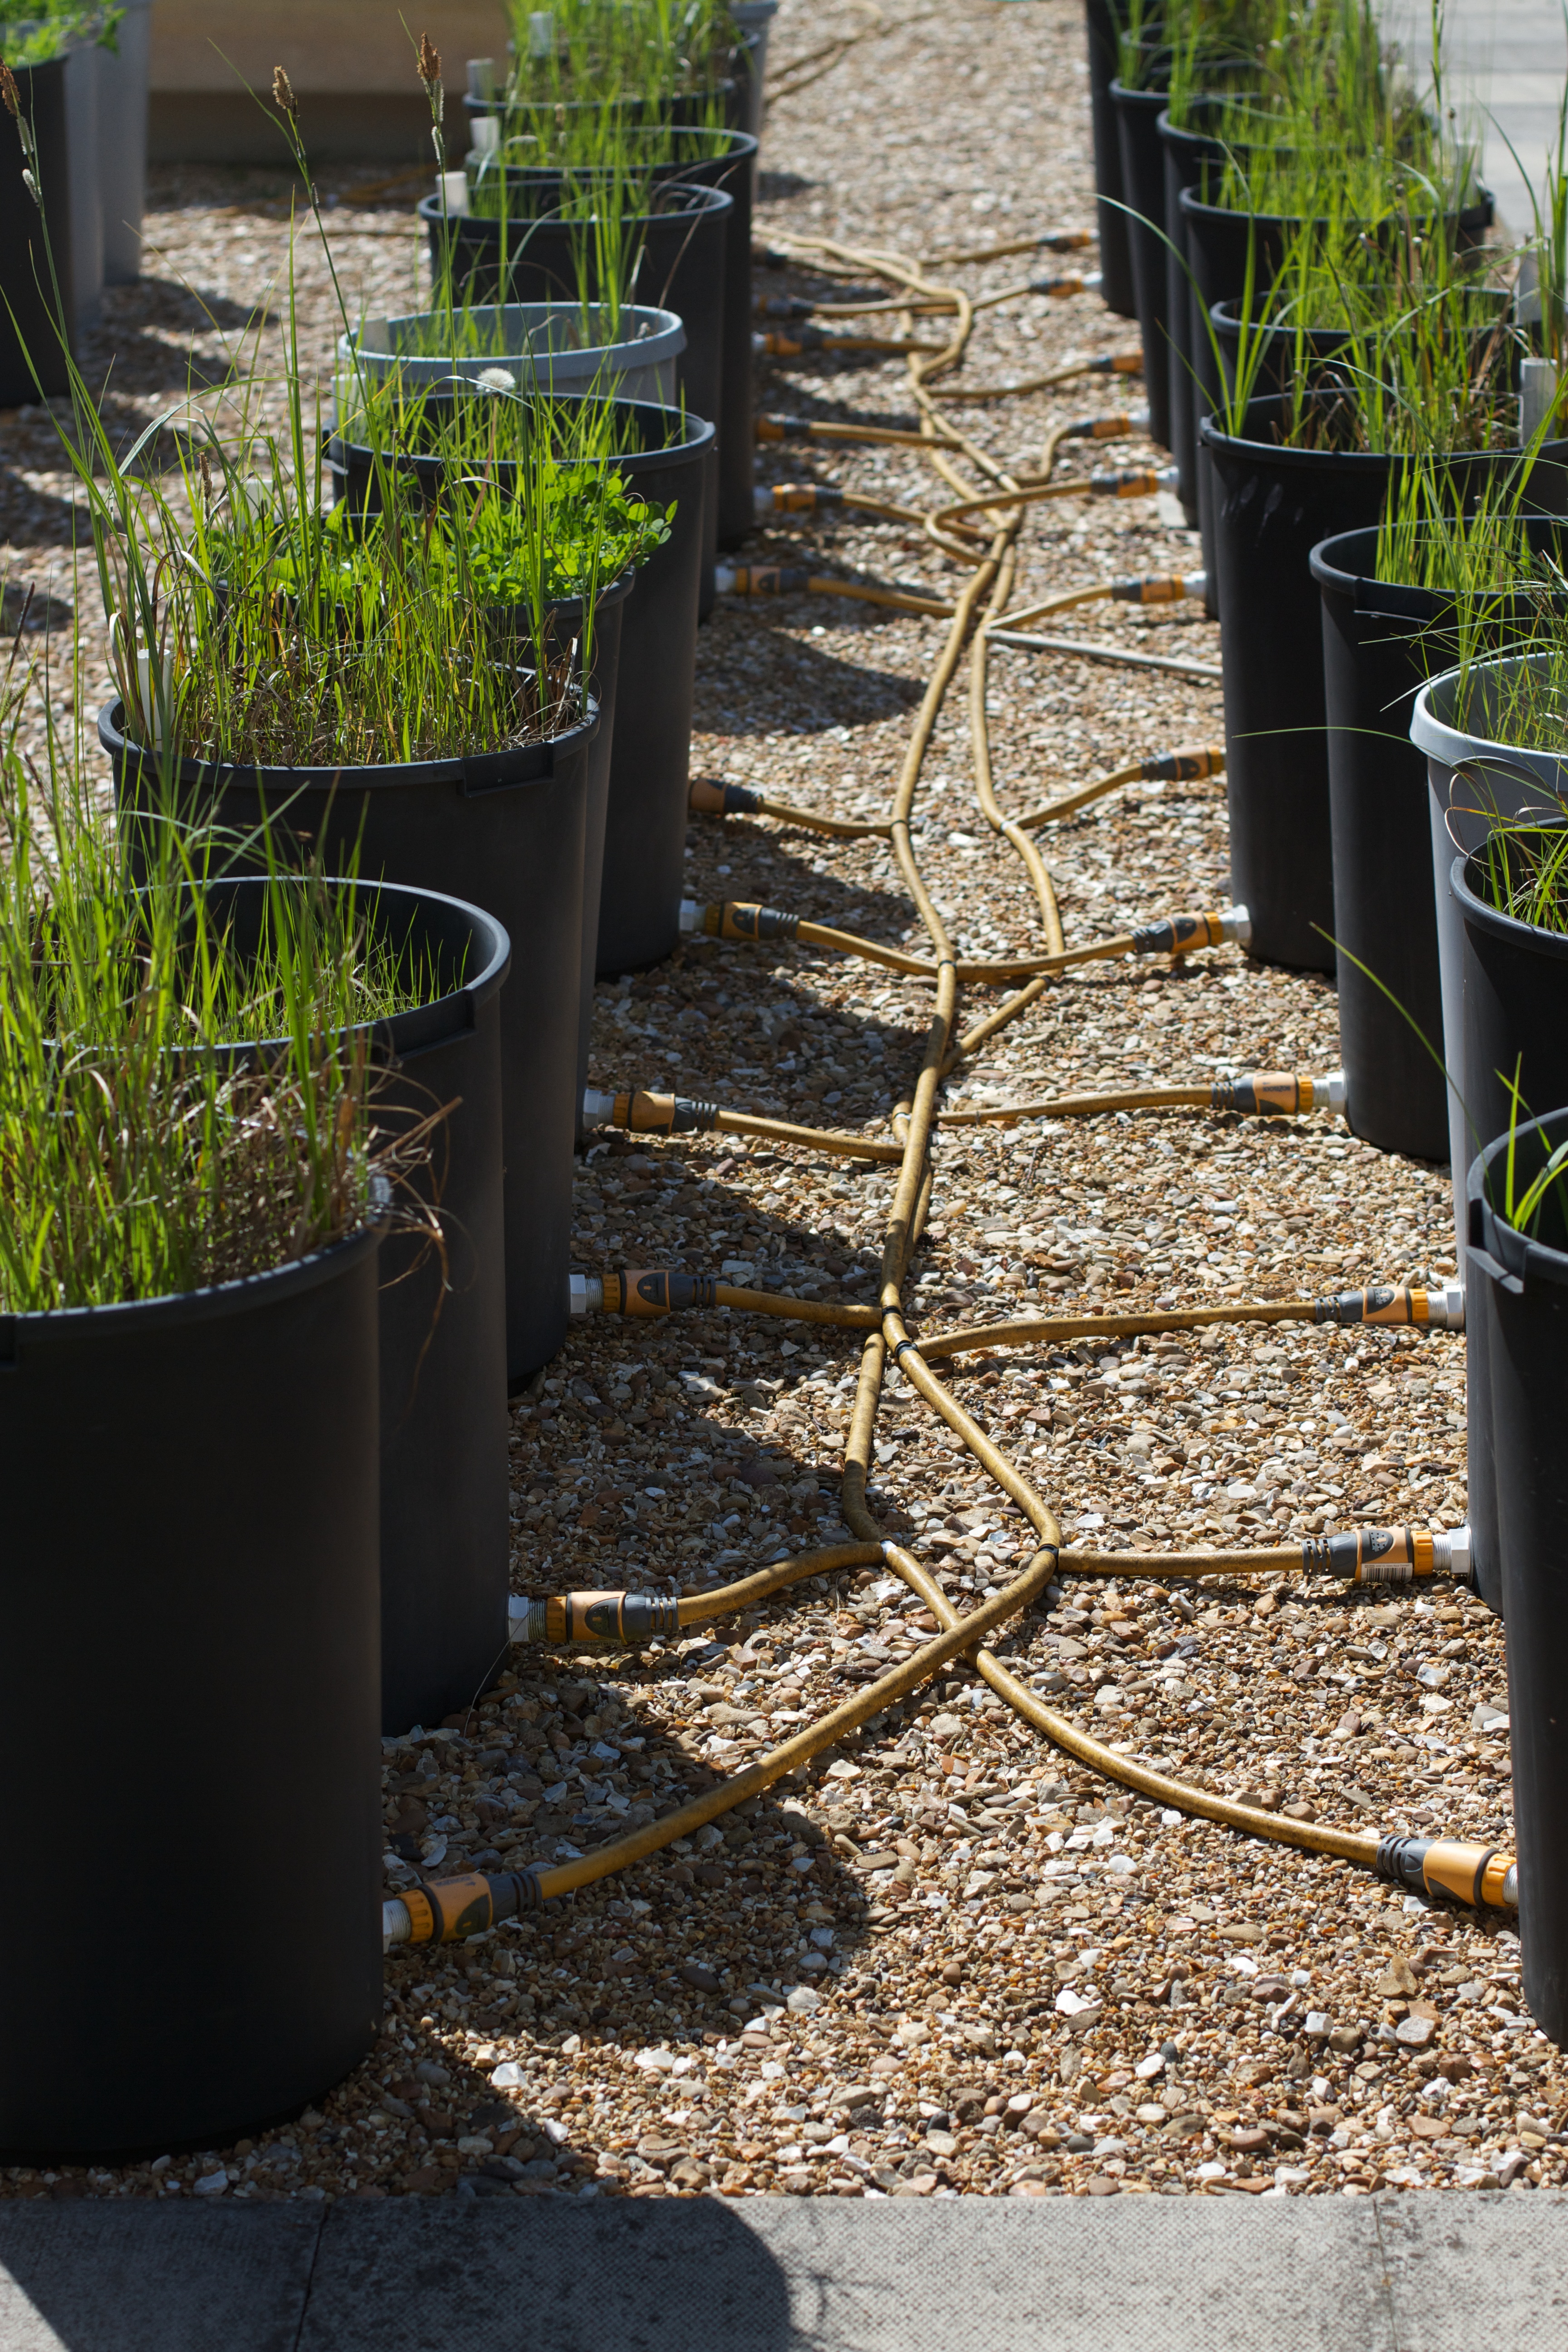
tree, sidewalk, flower, wall, walkway, backyard, soil, garden, landscaping, courtyard, yard, flooring, road surface, landscape architect